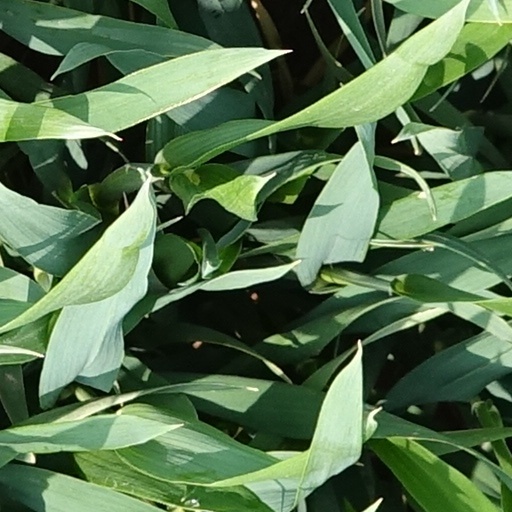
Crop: wheat